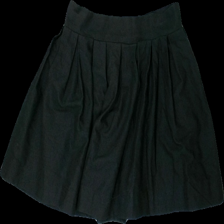
View: front
Type: Skirt
Category: Ladies
Brand: Missing
Colors: Black
Material: could not scan, no tag
Cut: Regular
Season: All
Price range: <50
Recommended usage: Export
Comment: loose threads, ripped seams